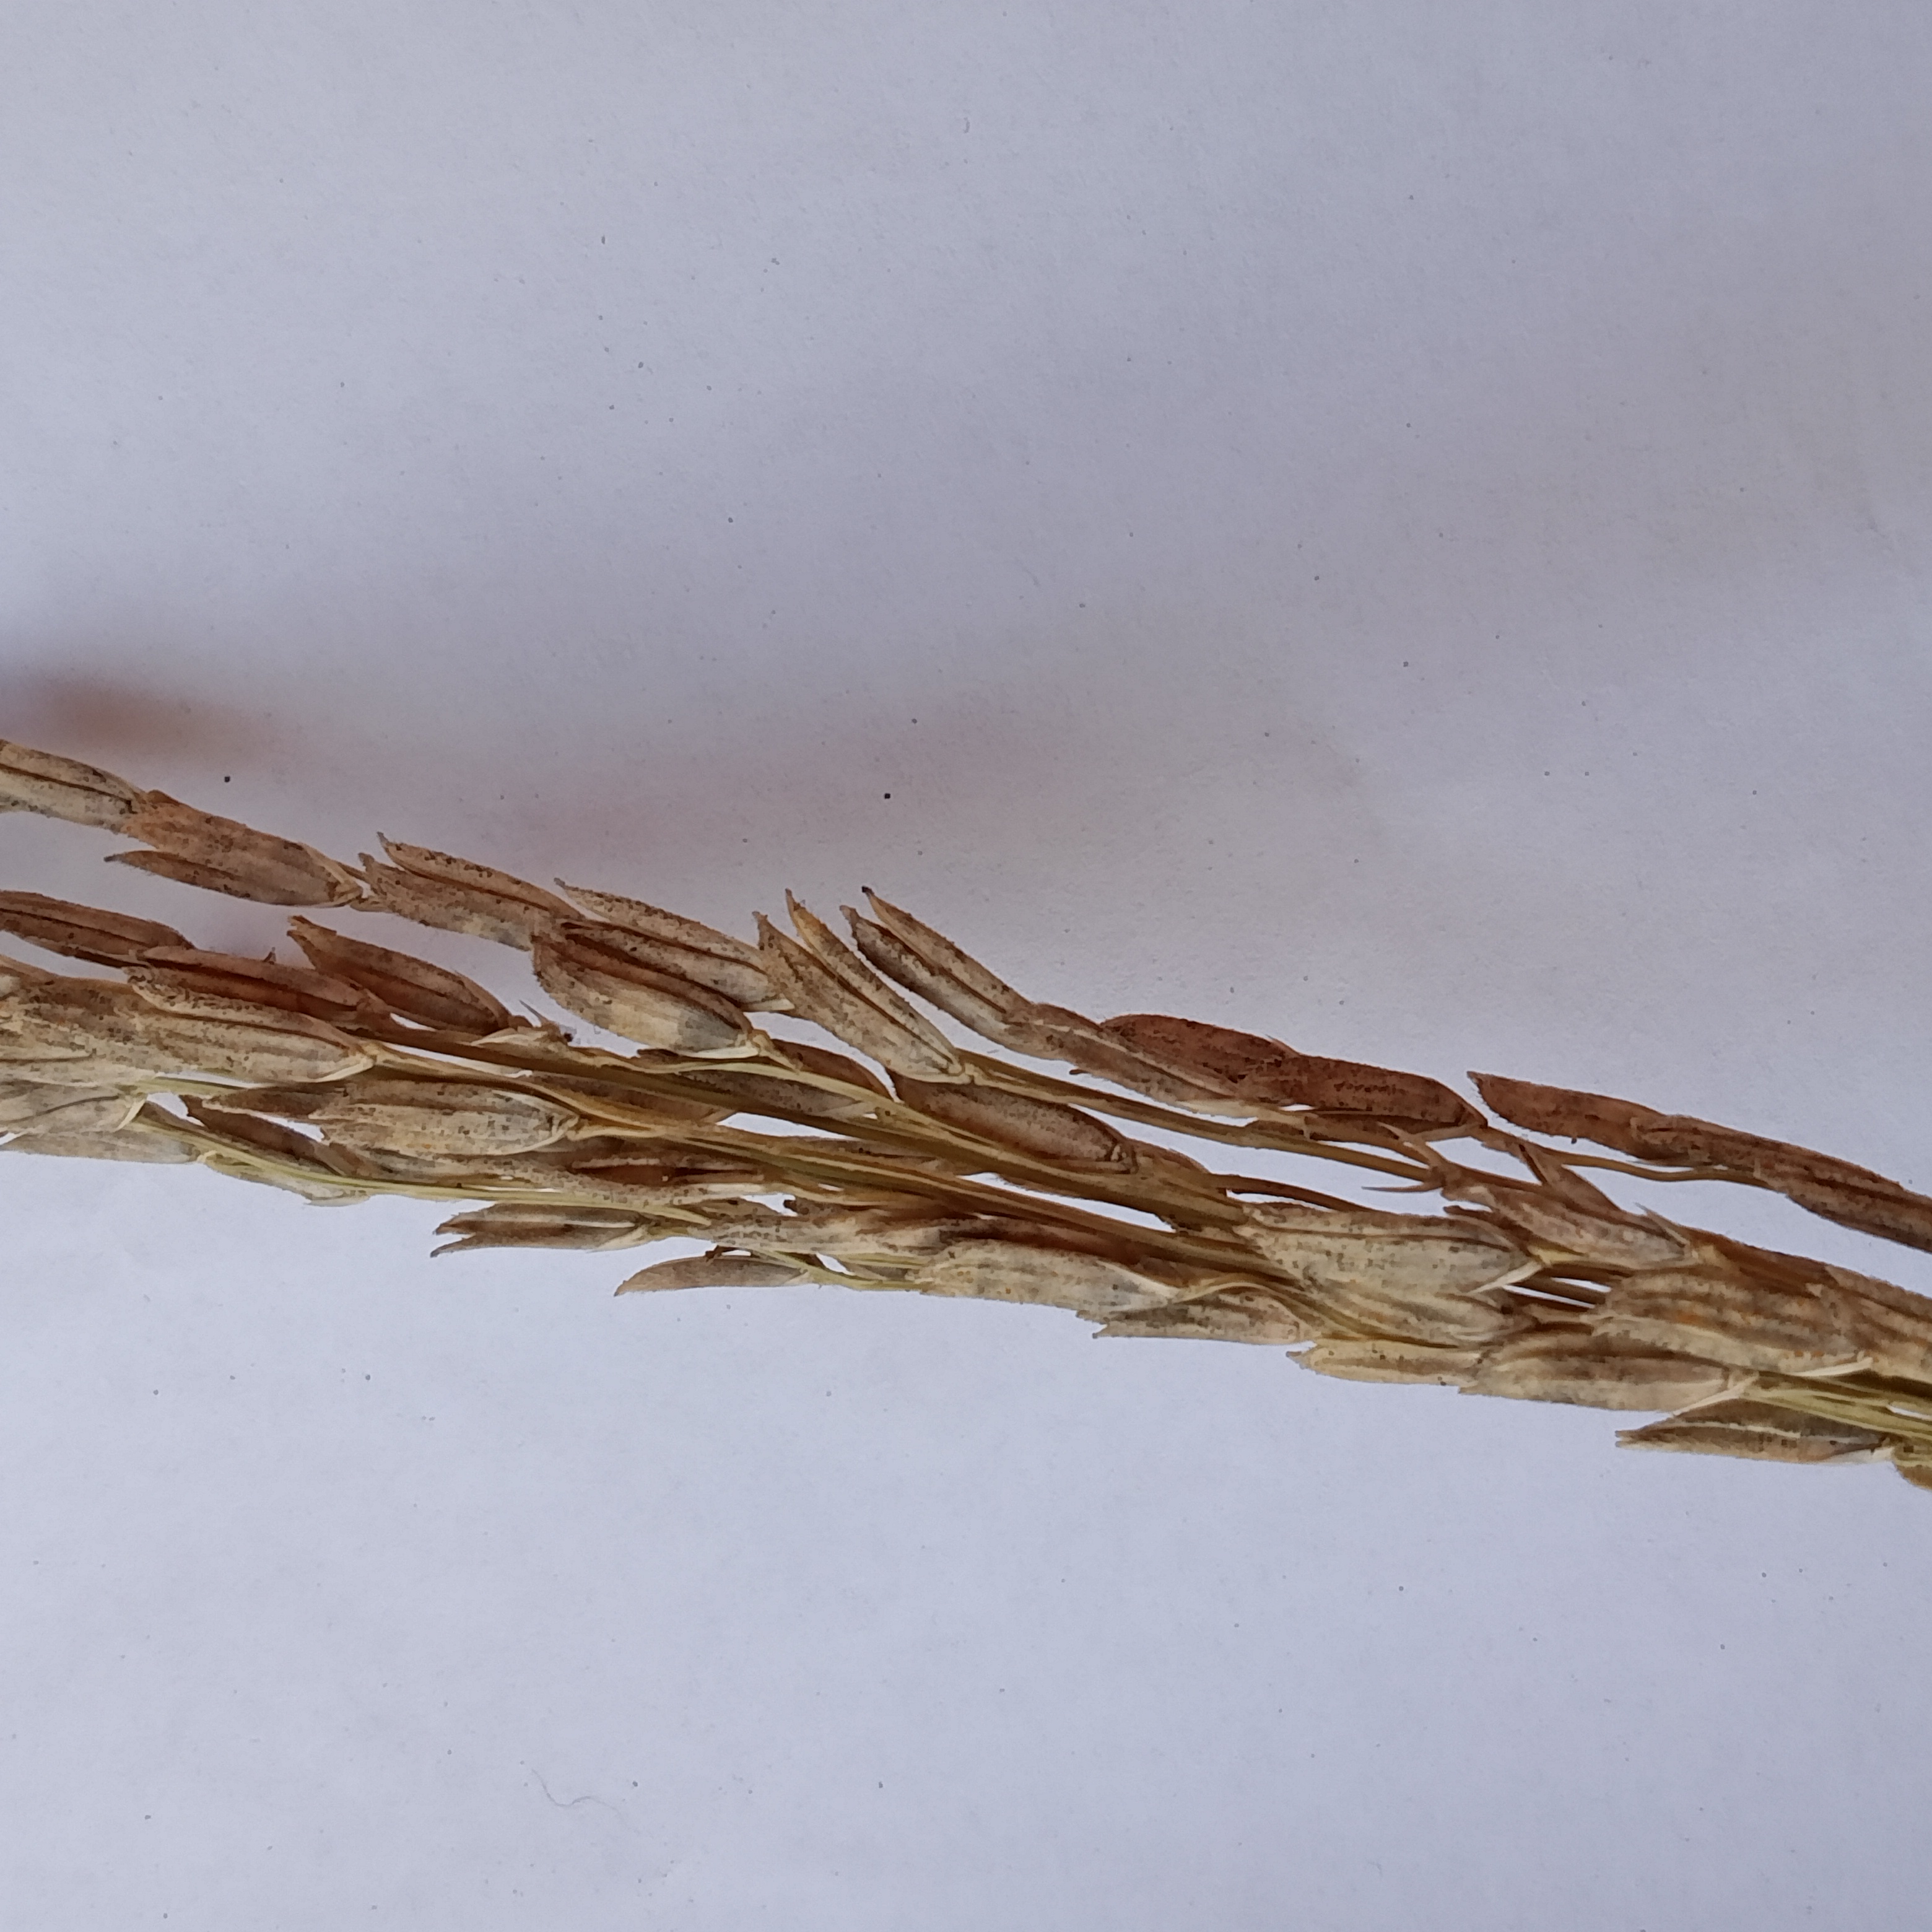
Nhãn: Bệnh Đạo ôn lá và cổ bông (Rice leaf and neck blast)